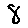
Label: 8